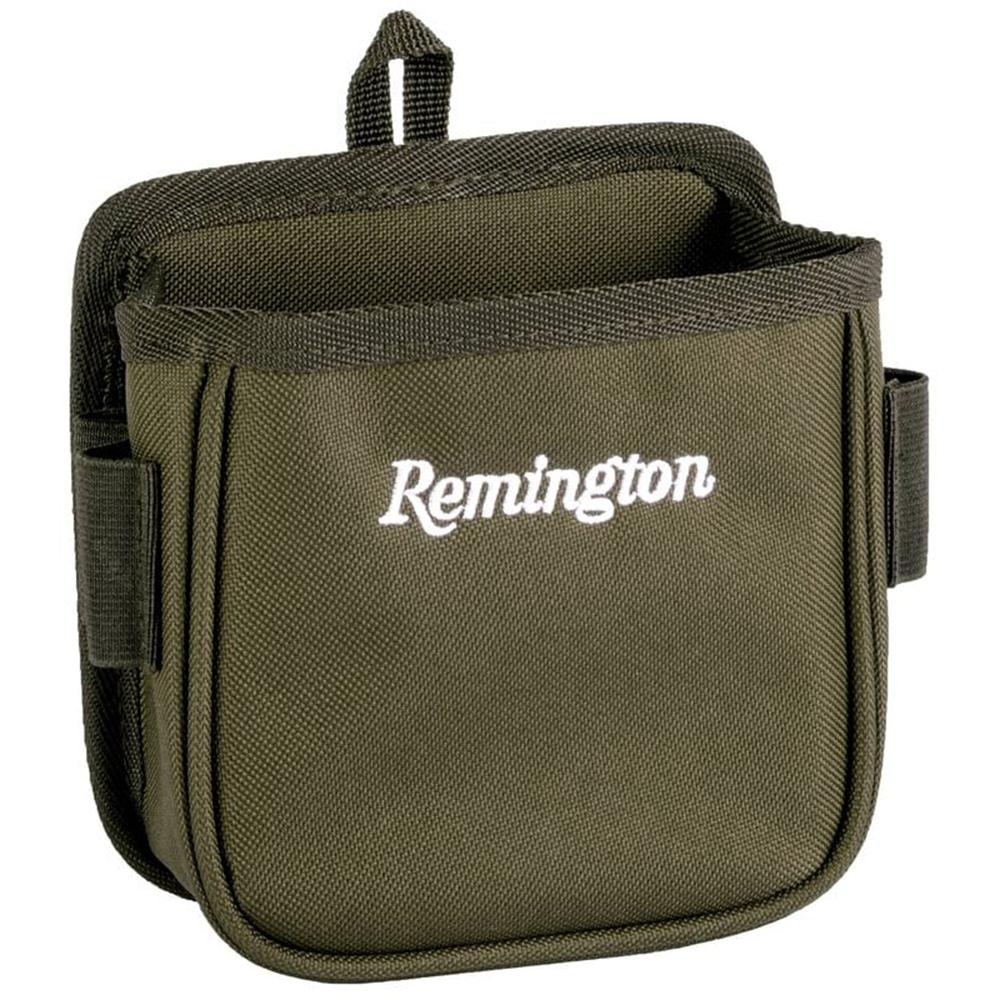
Remington Pouches Remington  Remington Gun Club Single Box Pouch OD Green Buy At Cross Toss Trading
Remington Gun Club pouches are a must for trap and skeet. Designed with a metal belt loop/clip padded back panel and the Remington embroidered logo. Two Shell Loops on Each Side Web Bound Edges for Durability
Brand: Remington Arms Co. Inc.
Category: Sporting Goods > Outdoor Recreation > Hunting & Shooting > Clay Pigeon Shooting